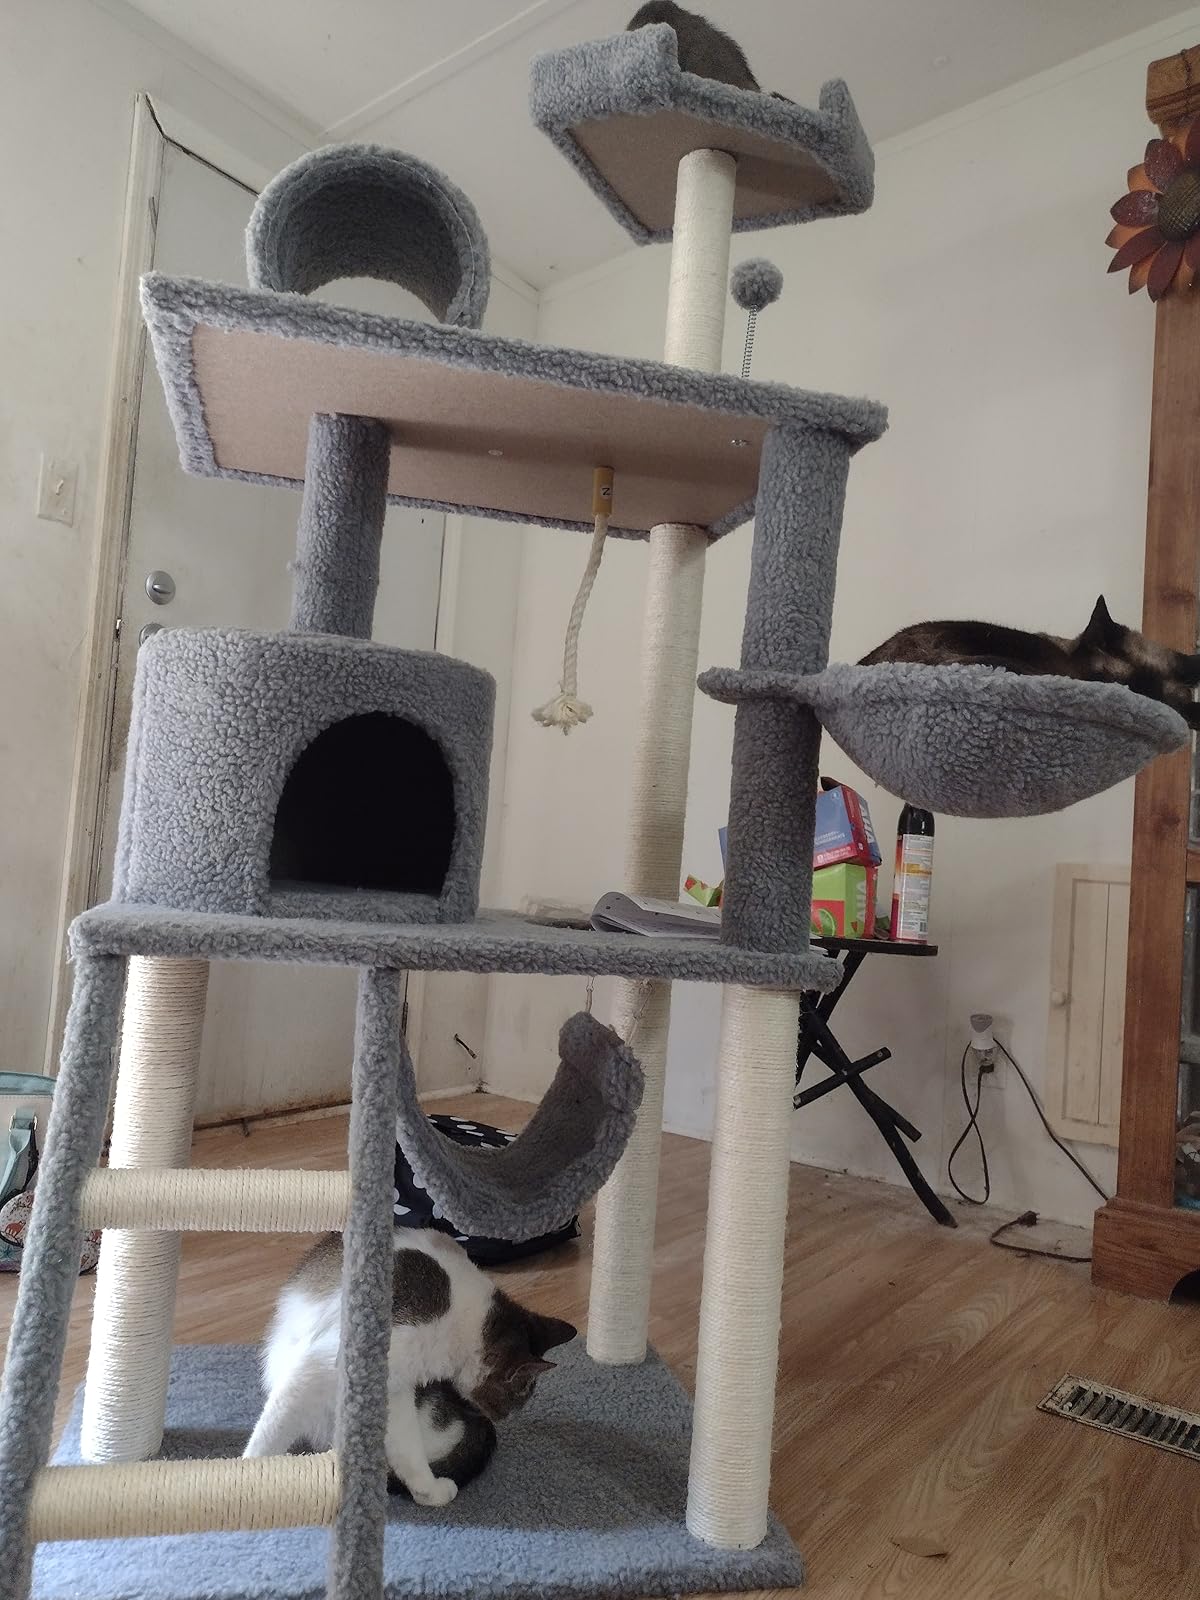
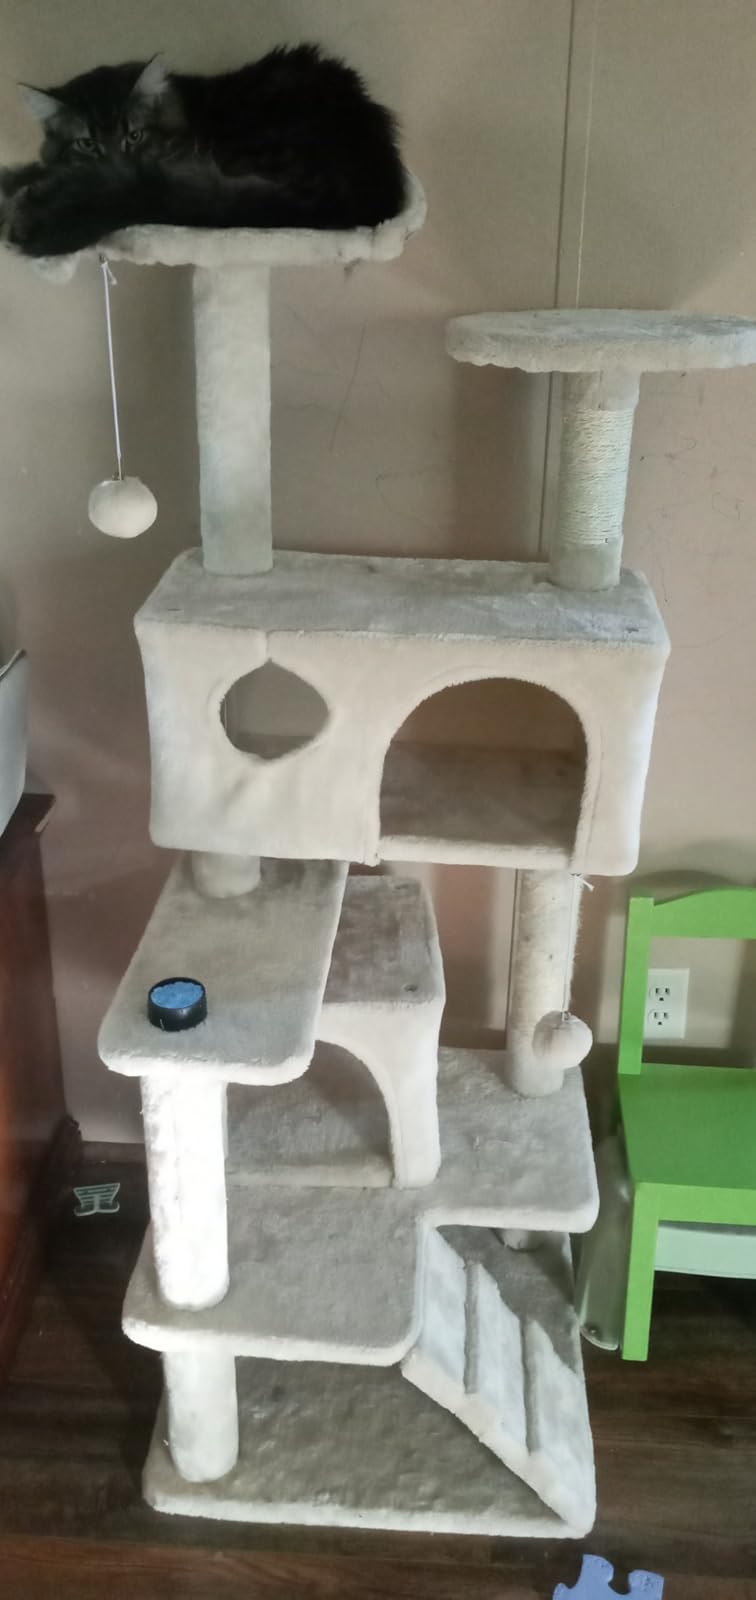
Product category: items_cat tree
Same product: no